Maran (town)

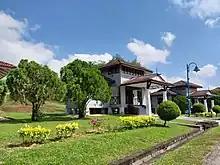
Maran Resort at Taman Tasik Maran.

Maran in turn is divided into three state seats in the Pahang State Legislative Assembly: